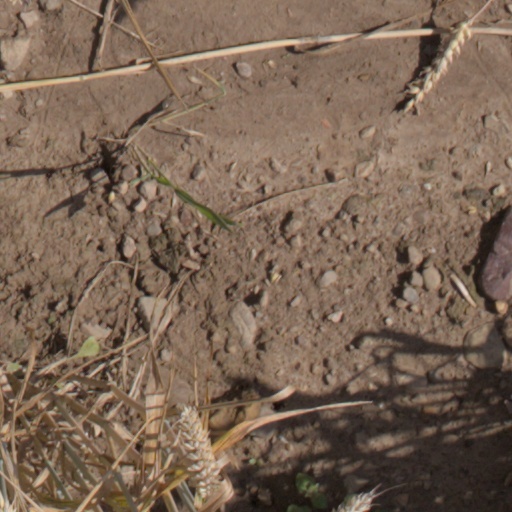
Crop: wheat